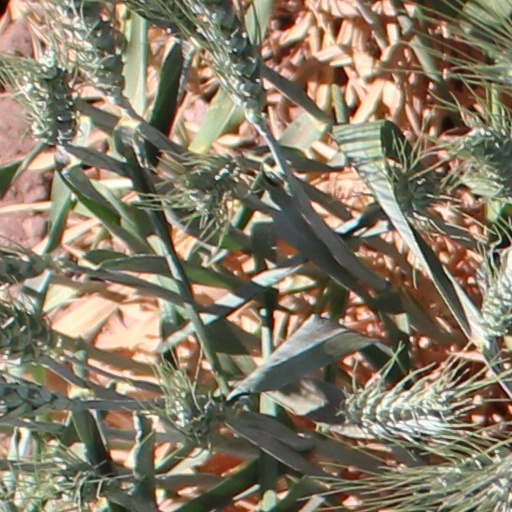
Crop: wheat